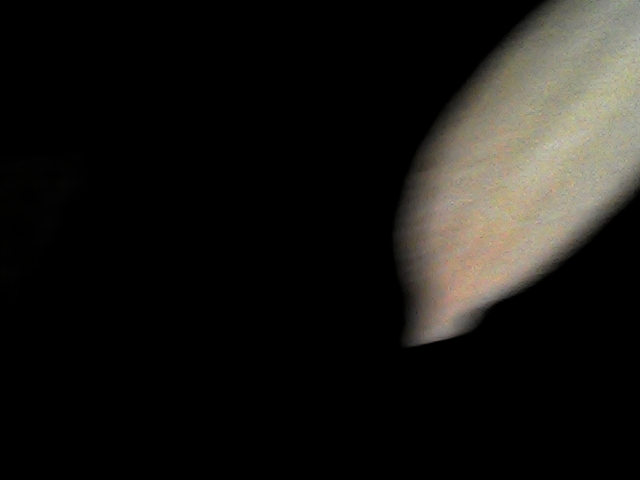
Rice variety: Br22